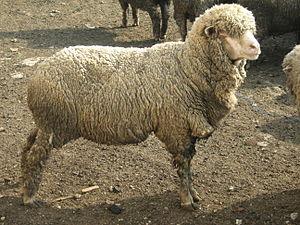
L'Askanian est une race de moutons domestiqués en Ukraine. Il est élevé pour sa laine. Il a été développé par un croisement entre un Mérinos de Rambouillet avec un Mérinos.
Le cheptel ovin mondial compte un milliard de têtes. Classées par pays, voici une liste des principales races de moutons connues :
Kabiuk, dans la région de Choumen, est le plus grand haras de Bulgarie. Créé sous l'Empire Ottoman pour fournir la cavalerie militaire, il s'y élève alors 1 300 chevaux par an. Il constitue désormais un établissement conservatoire pour les races de chevaux bulgares menacées d'extinction, et plus largement pour toutes les races animales domestiques bulgares rares.